Kaaval (2015 film)

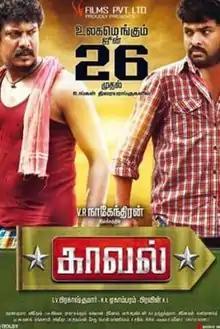
Poster

Kaaval is a 2015 Indian Tamil-language action film written and directed by Nagendran R., based on a true story and produced by Punnagai Poo Gheetha and Philip Sheetal. It stars Vimal, Samuthirakani and Punnagai Poo Gheetha. The film, which was initially titled "Nee Yellam Nalla Varuvada", began production in 2013 and released on 26 June 2015